Goldie Hawn

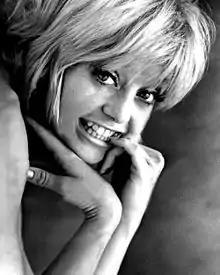
Publicity photo for "Cactus Flower" (1969)

Hawn moved to California to dance in a show at Melodyland Theatre, a theater in the round across from Disneyland, joining the chorus of "Pal Joey" and "How to Succeed in Business Without Really Trying" during the June 14 to September 1966 season. Hawn began her acting career as a cast member of the short-lived sitcom "Good Morning World" during the 1967–1968 television season, her role being that of the girlfriend of a radio disc jockey, with a stereotypical "dumb blonde" personality.